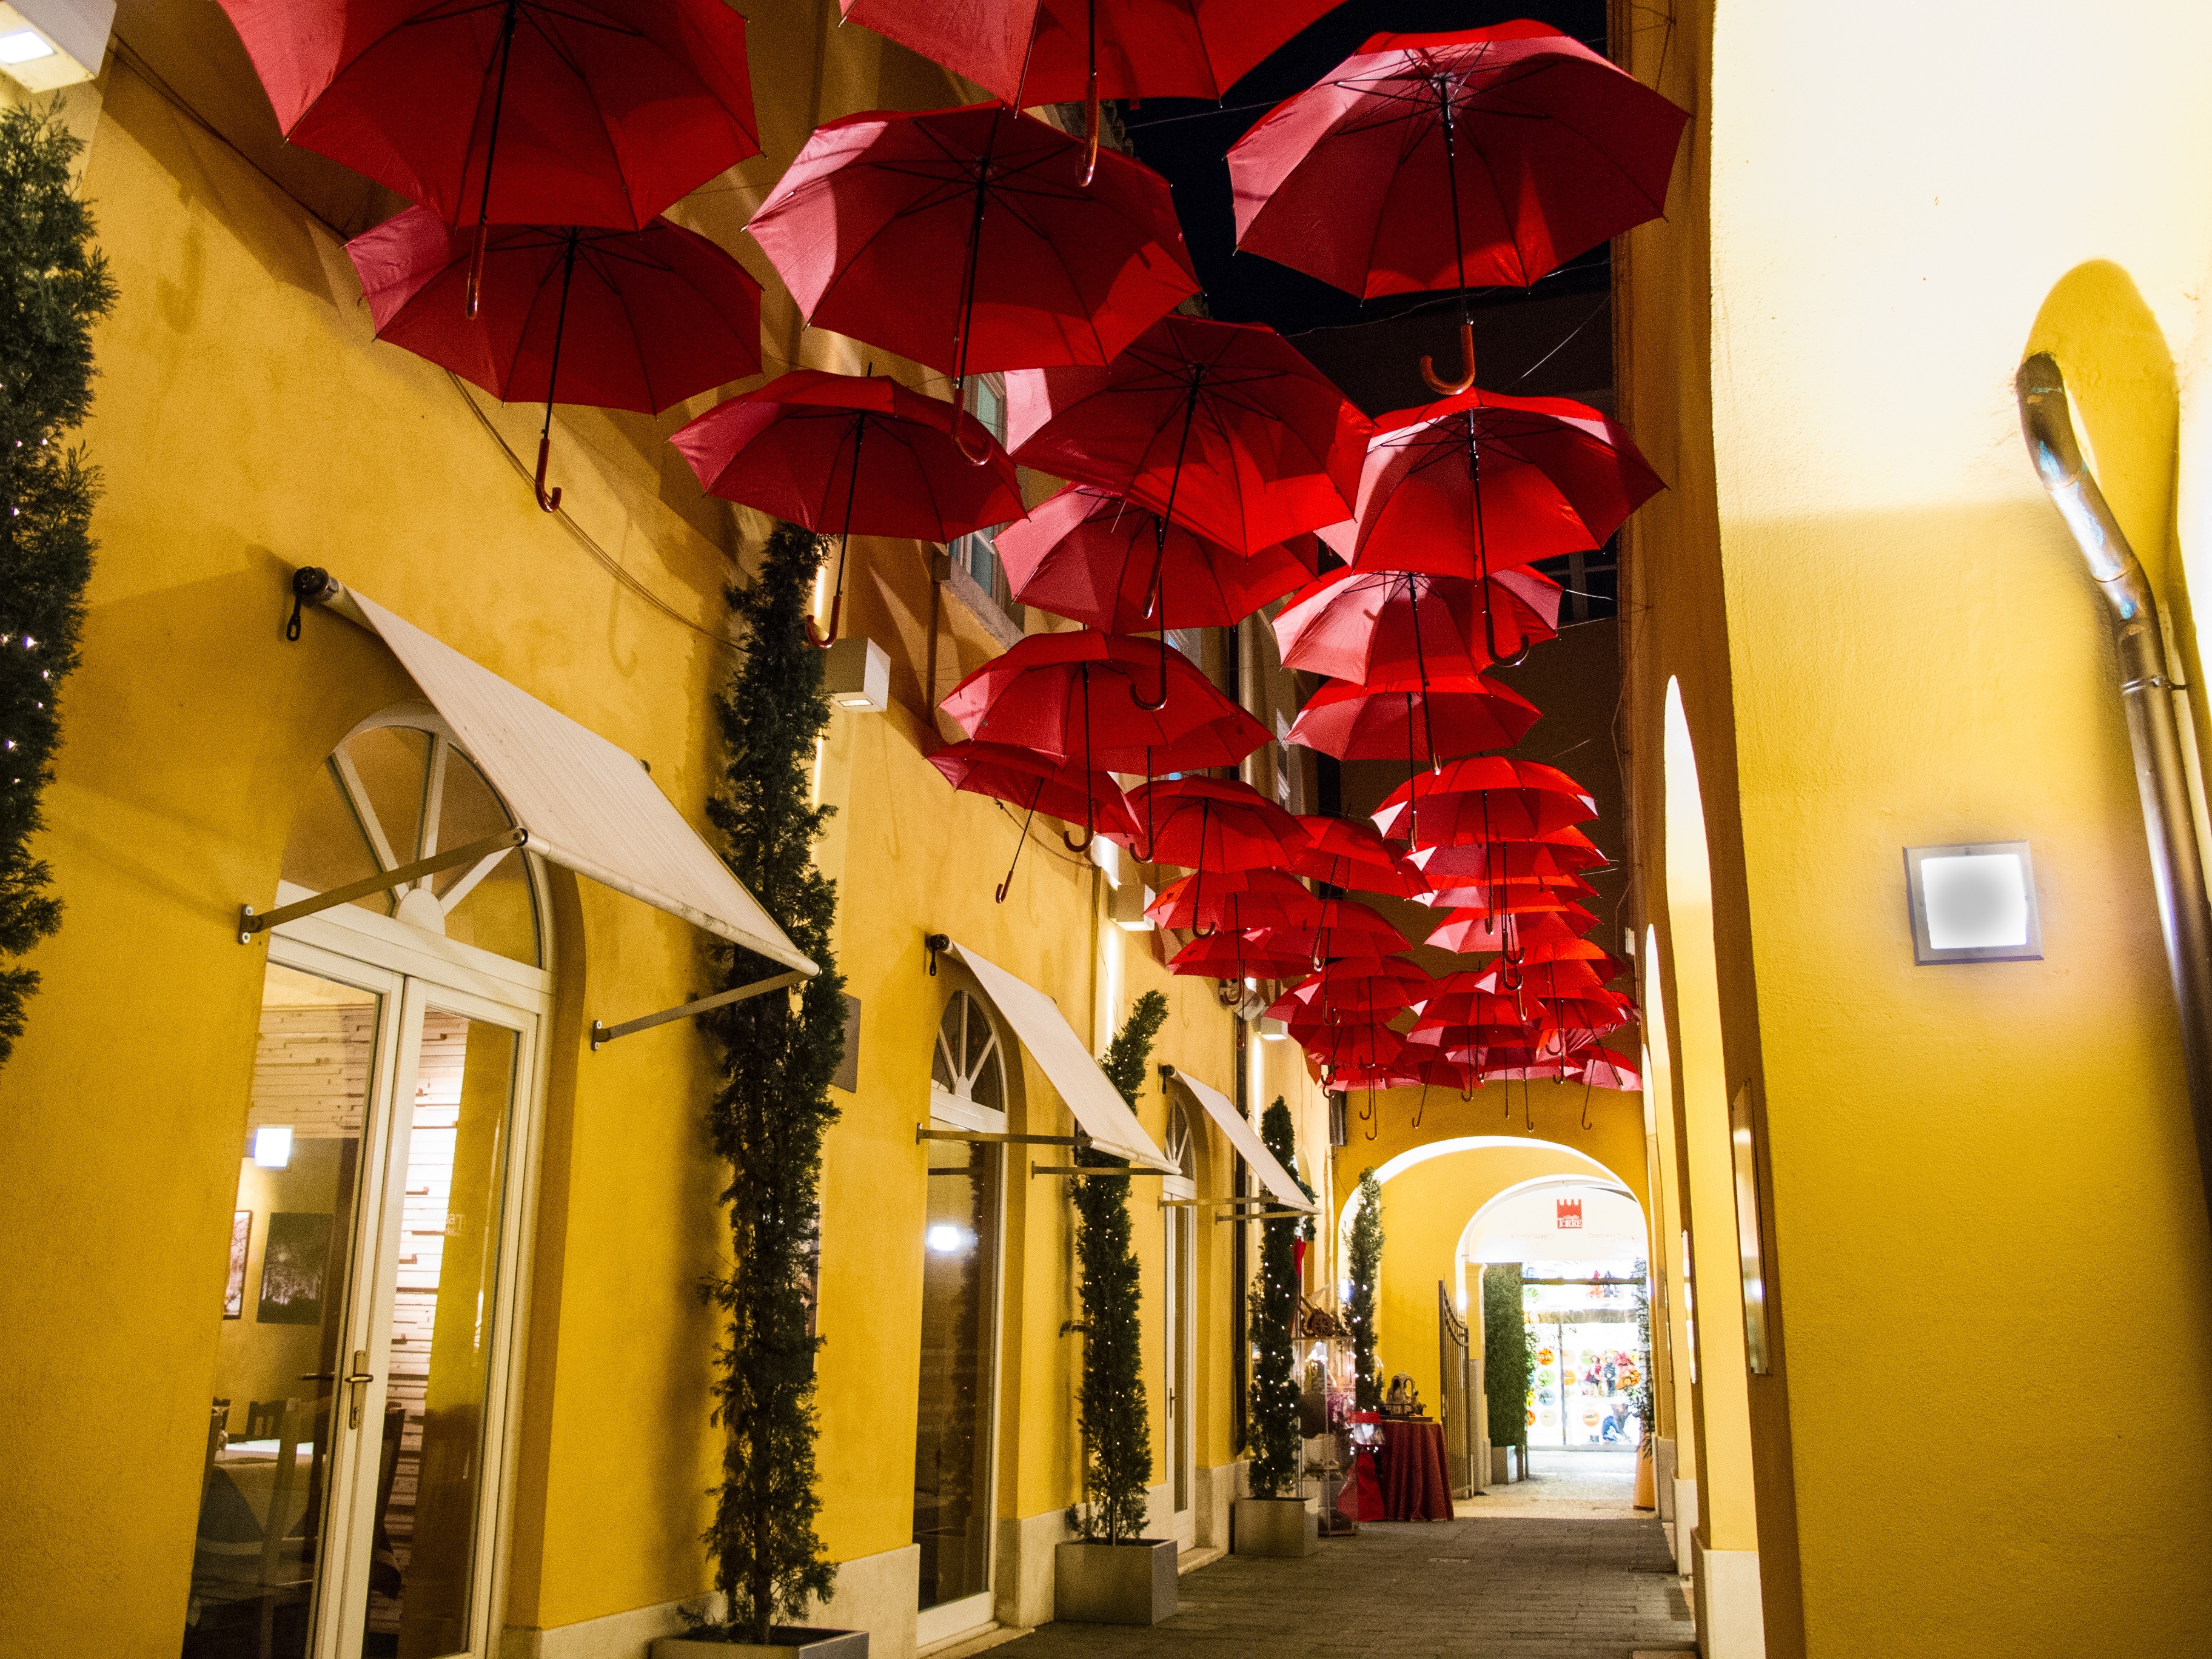
pathway, flower, building, restaurant, alley, red, umbrella, color, yellow, interior design, corridor